Basilica

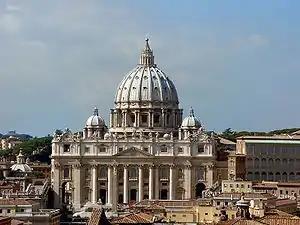
St Peter's Basilica, Vatican City, a major basilica of the Catholic Church, is a central-plan building, enlarged by a basilical nave

In the Roman Imperial period (after about 27 BC), a basilica for large audiences also became a feature in palaces. In the 3rd century of the Christian era, the governing elite appeared less frequently in the forums.